Port Costa, California

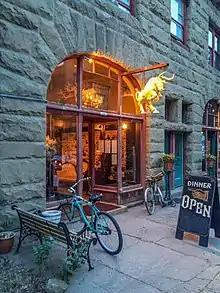
Bull Valley Roadhouse, formerly the McNear office building, built 1897

Port Costa was founded in 1879 as a landing for the railroad ferry "Solano", owned and operated by the Central Pacific Railroad. This put Port Costa on the main route of the transcontinental railroad. The "Solano", later joined by the "Contra Costa", carried entire trains across the Carquinez Strait from Benicia to Port Costa, from where they continued on to the Oakland Pier.